Beijiao, Guangdong

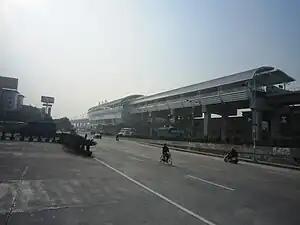
Bijiang railway station, 2011

The town has two stations on the Guangzhou–Zhuhai intercity railway: Beijiao Station and Bijiang Station. Beijiao is also currently served by two metro lines, Guangzhou Metro Line 7 and Foshan Metro Line 3. Foshan Metro Line 11 is currently approved for construction and the Guangzhou–Foshan circular intercity railway is under construction.